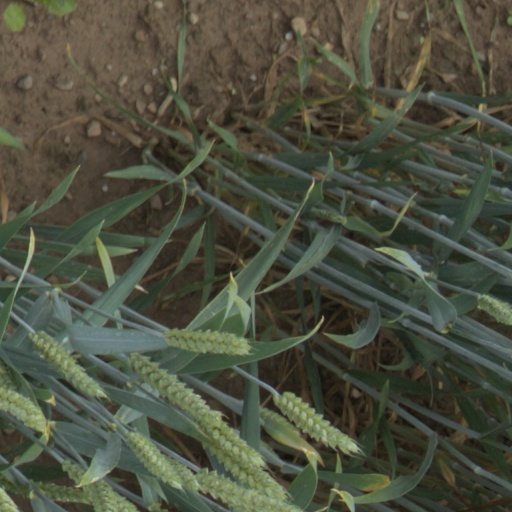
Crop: wheat